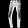
Label: Trouser